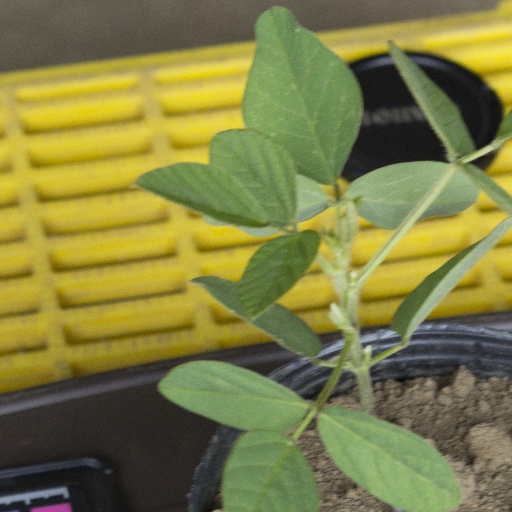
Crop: soybean